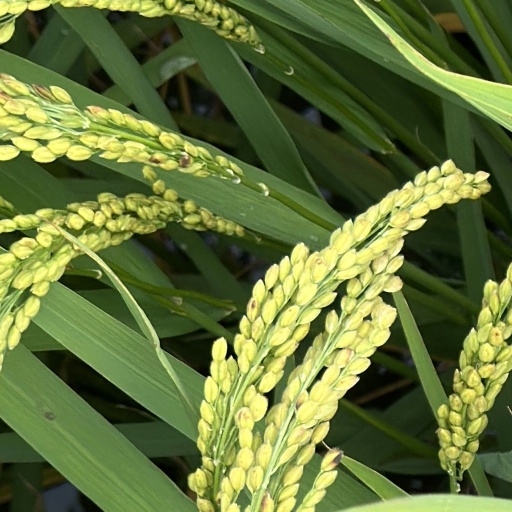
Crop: rice